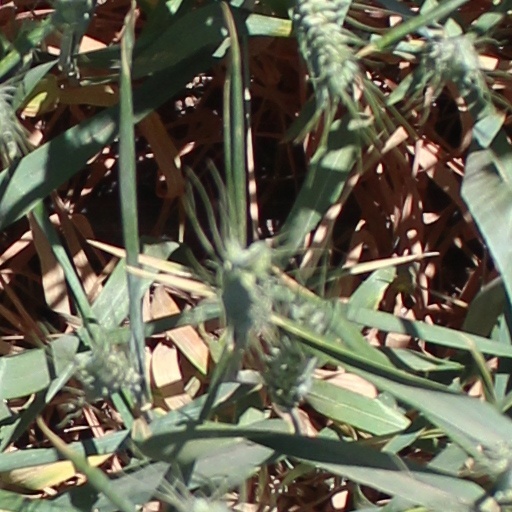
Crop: wheat